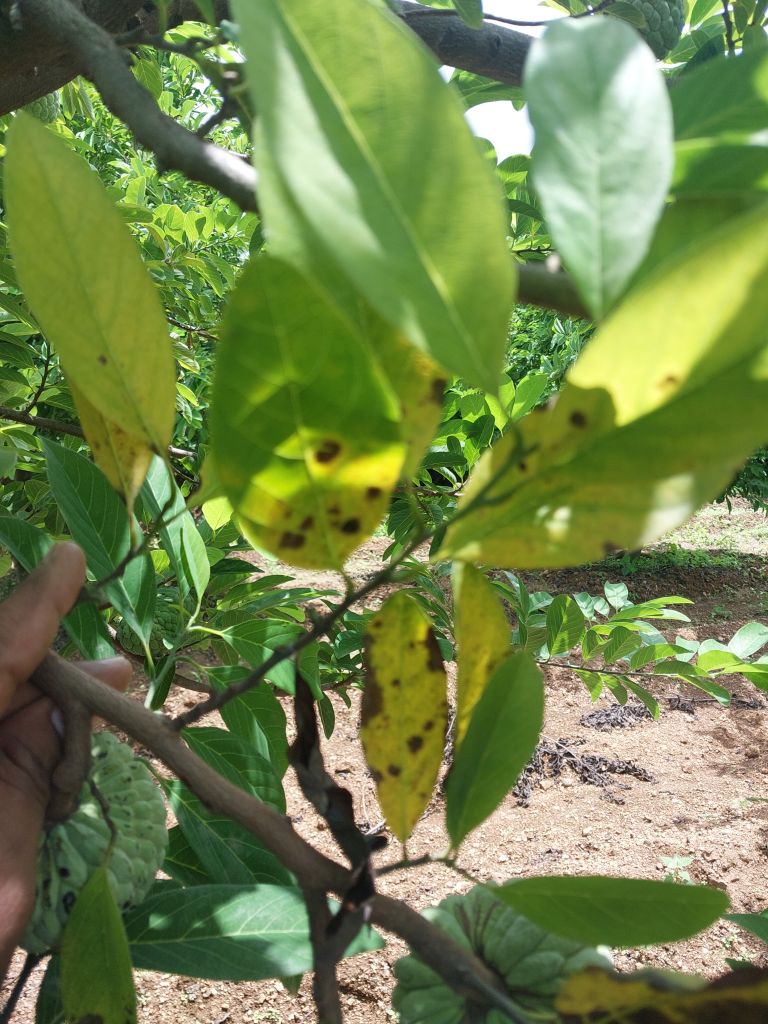
Disease label: Leaf spot on Leaves